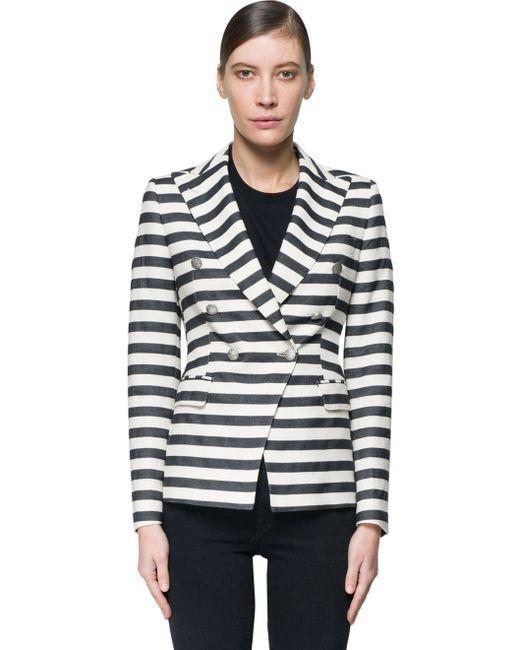
Schwarzer und weißer vertikal gestreifter Blazer